Edmonton LRT

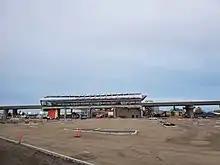
Davies Station in October 2020

In December 2009, the city council approved a new low-floor train route that would leave a new ground-level station at Churchill Square on 102 Avenue between 100 and 99 Streets before stopping in The Quarters redevelopment on 102 Avenue between 97 Street and 96 Street. From here the route enters a tunnel and travels beneath 95 Street descending into the river valley to cross the North Saskatchewan River on the new Tawatinâ Bridge, east of Louise McKinney Park. The route then proceeds to climb the hill adjacent to Connors Road then proceeds east along 95 Avenue and southbound at 85 Street. The route will travel southbound along 85 Street crossing the traffic circle and shifting to 83 Street, continuing south and east towards Wagner Road. Finally the line will proceed south along 75/66 Street until it reaches Mill Woods Town Centre. Within this line the proposed stations are: Quarters, Muttart, Strathearn, Holyrood, Bonnie Doon, Avonmore, Davies (to include a bus terminal and park & ride), Millbourne/Woodvale, Grey Nuns, and Mill Woods Town Centre. The maintenance and storage of vehicles for the line will be at the new Gerry Wright Operations and Maintenance Facility, at Whitemud Drive and 75 Street.